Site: brandenburg
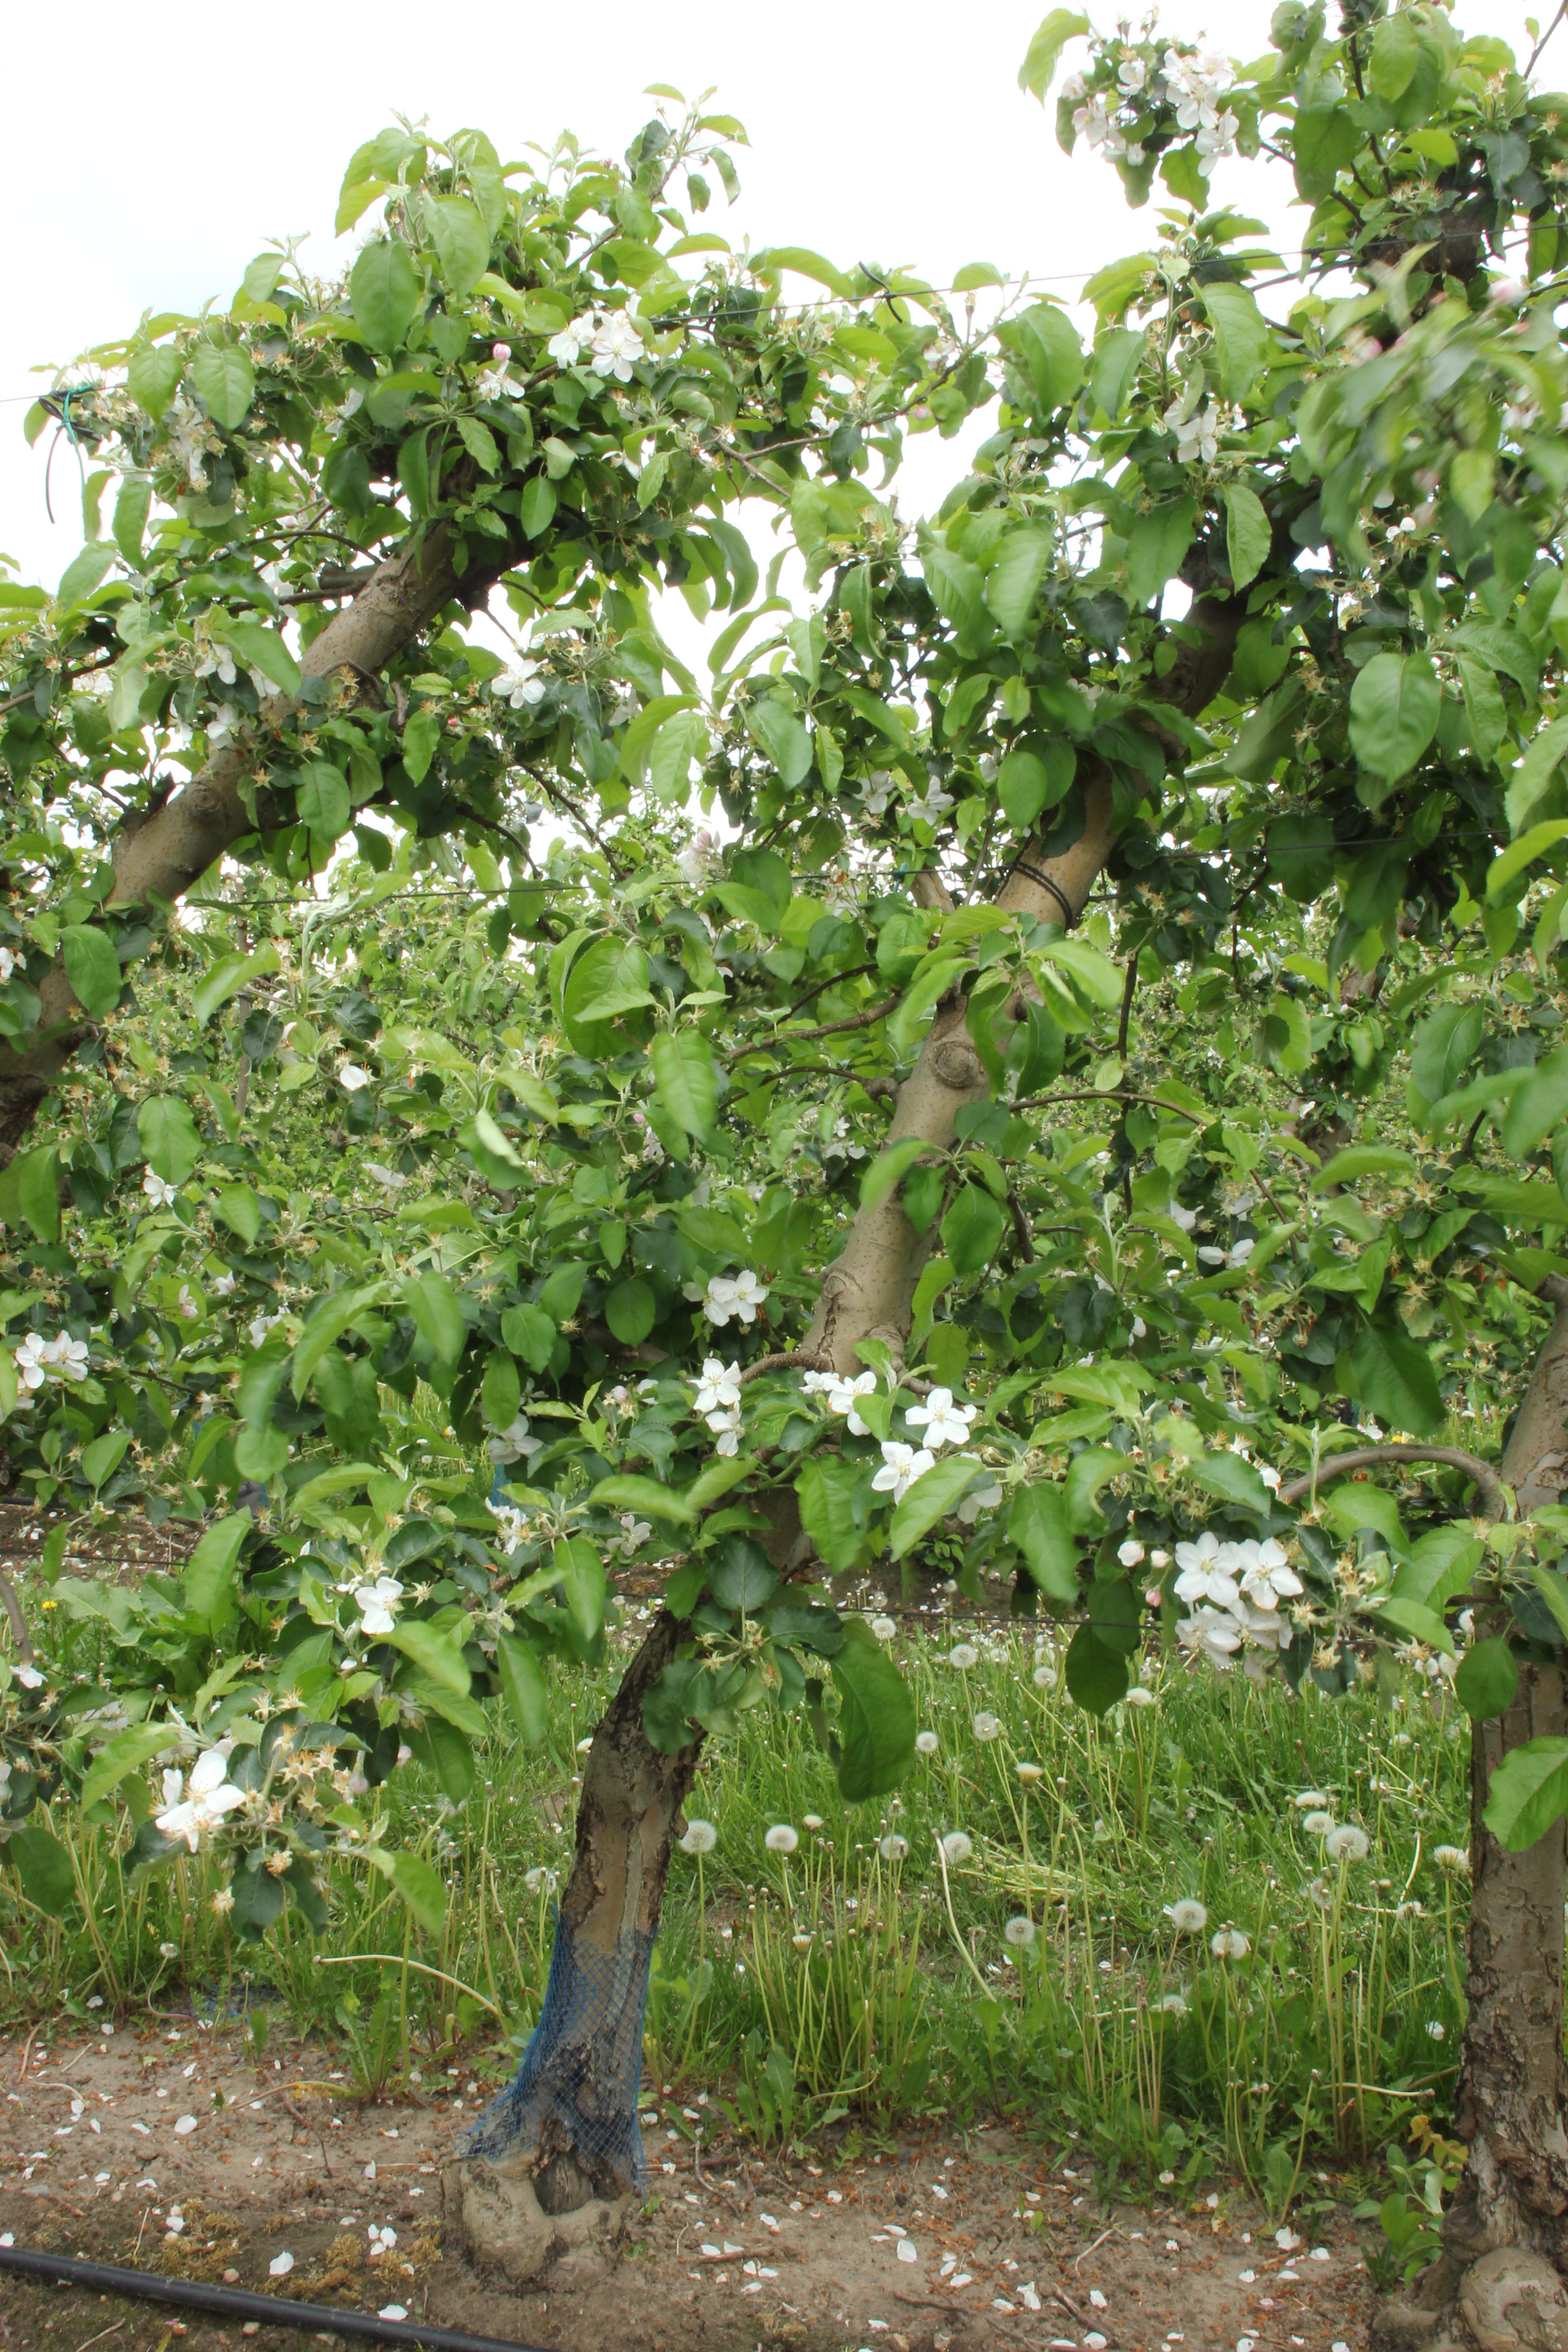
Growth stage (BBCH 67): Flowering